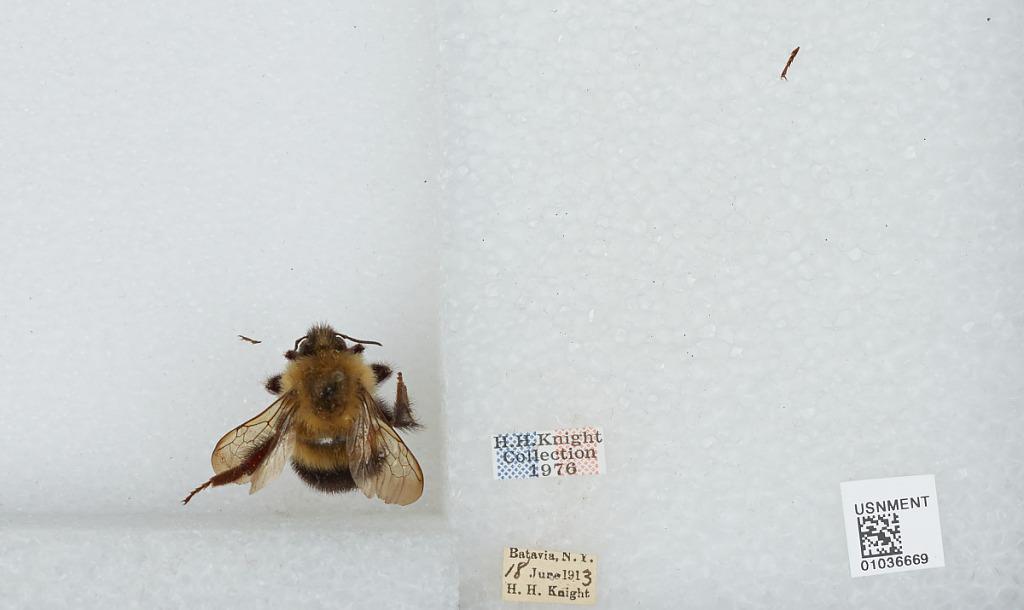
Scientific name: Bombus (Pyrobombus) vagans vagans Smith
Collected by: H. Knight
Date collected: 1913-6-18
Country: United States
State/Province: New York
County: Genesee
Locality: Batavia
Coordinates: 42.9981, -78.1875